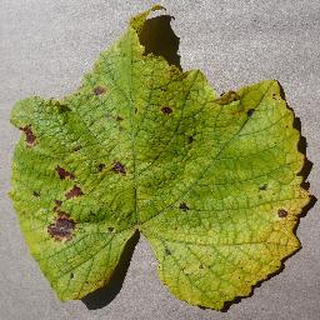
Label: grape_leaf_blight